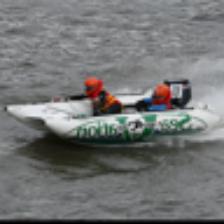
Label: NonHuman